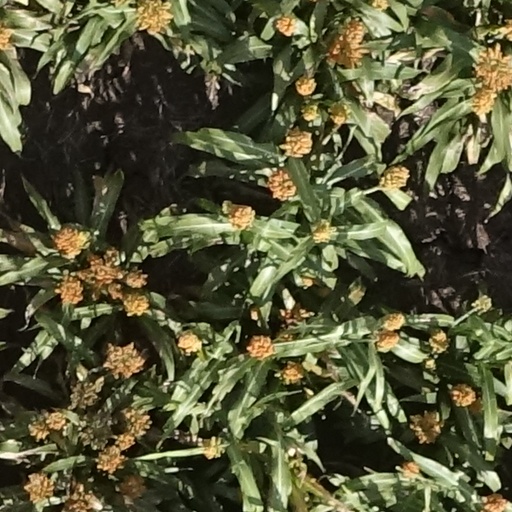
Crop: sorghum